Road space rationing

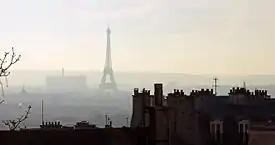
A driving restriction of four days took effect in December 2016 due to the persistence of pollution of fine particles and nitrogen dioxide.

On March 17, 2014, a partial driving restriction was imposed in Paris and its inner suburbs based on license plate numbers. The measure was issued by the city government in order to mitigate a peak in air pollution, caused by particulate matter (PM 10) attributable to vehicle emissions. Cars with even-numbered license plates and commercial vehicles over 3.5 tons were banned from entering the city from 5:30 a.m. until midnight. Electric and hybrid cars, natural gas-powered vehicles and carpools with three or more passengers were exempted. Only once before this type of restriction had been implemented in the city for one day in 1997. The week before the traffic restriction was imposed, the government also reduced speed limits around Paris by per hour, provided all public transportation for free, and the short-term subscriptions of the Vélib bikesharing program, and the first hour of the Autolib carsharing service were free. The measure was not extended to the following day due to the improvement of air quality.